History of film technology

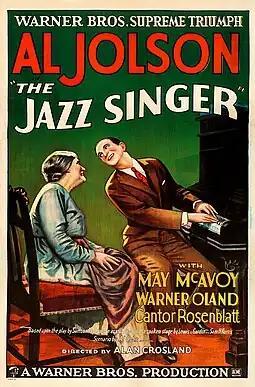
"The Jazz Singer" (1927), was the first full-length film with synchronized sound.

In 1912, French film entrepreneur and inventor Léon Gaumont unveiled Chronochrome, a full-color additive system. The camera used three lenses with color filters to photograph red, green and blue color components simultaneously on consecutive frames of one strip of 35 mm black-and-white film. The projector had a corresponding triad of lenses. To reduce the strain imposed on the film as the mechanism in each device pulled it down three frames at a time, frame height was reduced from the usual four film perforations to three, resulting in a widescreen image format identical with the modern 16:9 aspect ratio.